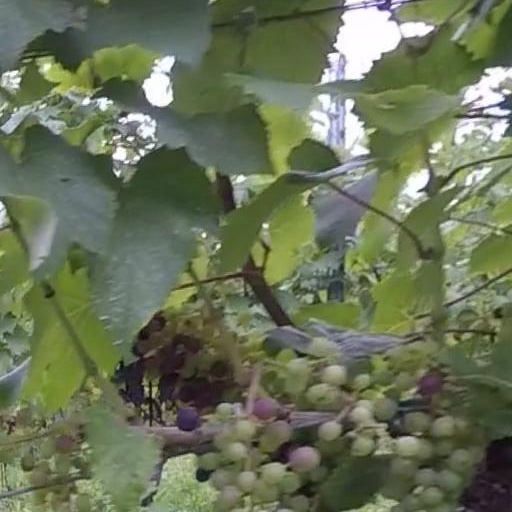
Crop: grape